Zanzhi

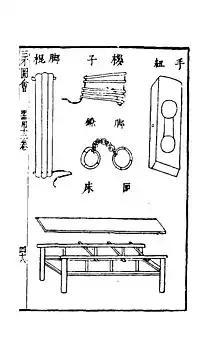
Ancient Chinese torture devices from the 1609 "Sancai Tuhui", Clockwise from upper left: ankle press ("jiaogun" 腳棍), finger press ("zanzi" 桚子), wooden manacles ("shoujiu" 手紐), fetters ("jiaoliao" 腳鐐), and box-bed ("xiachuang" 匣床)

The Rack is used also in certain necessary cases. I do not know that they have above two kindes of it. That of the feet, and that of the hands. For the feet they use an instrument called "Kia Quen", it consisteth of three pieces of wood put in one Traverse, that in the middle is fixe, the other two are moveable, between these their feet are put, where they are squeezed and press, till the heele-bone run into the foot: for the hands they use also certain small pieces of wood between their fingers, they call them "Tean Zu" then they straiten them very hard, and seale them round about with paper and so they have them for some space of time. (Semedo 1655, 143; adapted to modern typography.)